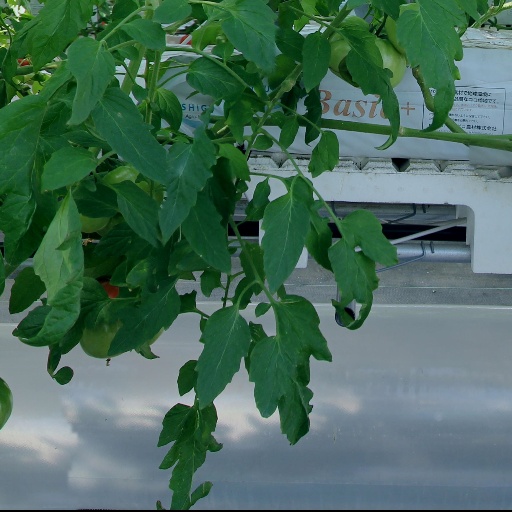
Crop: tomato